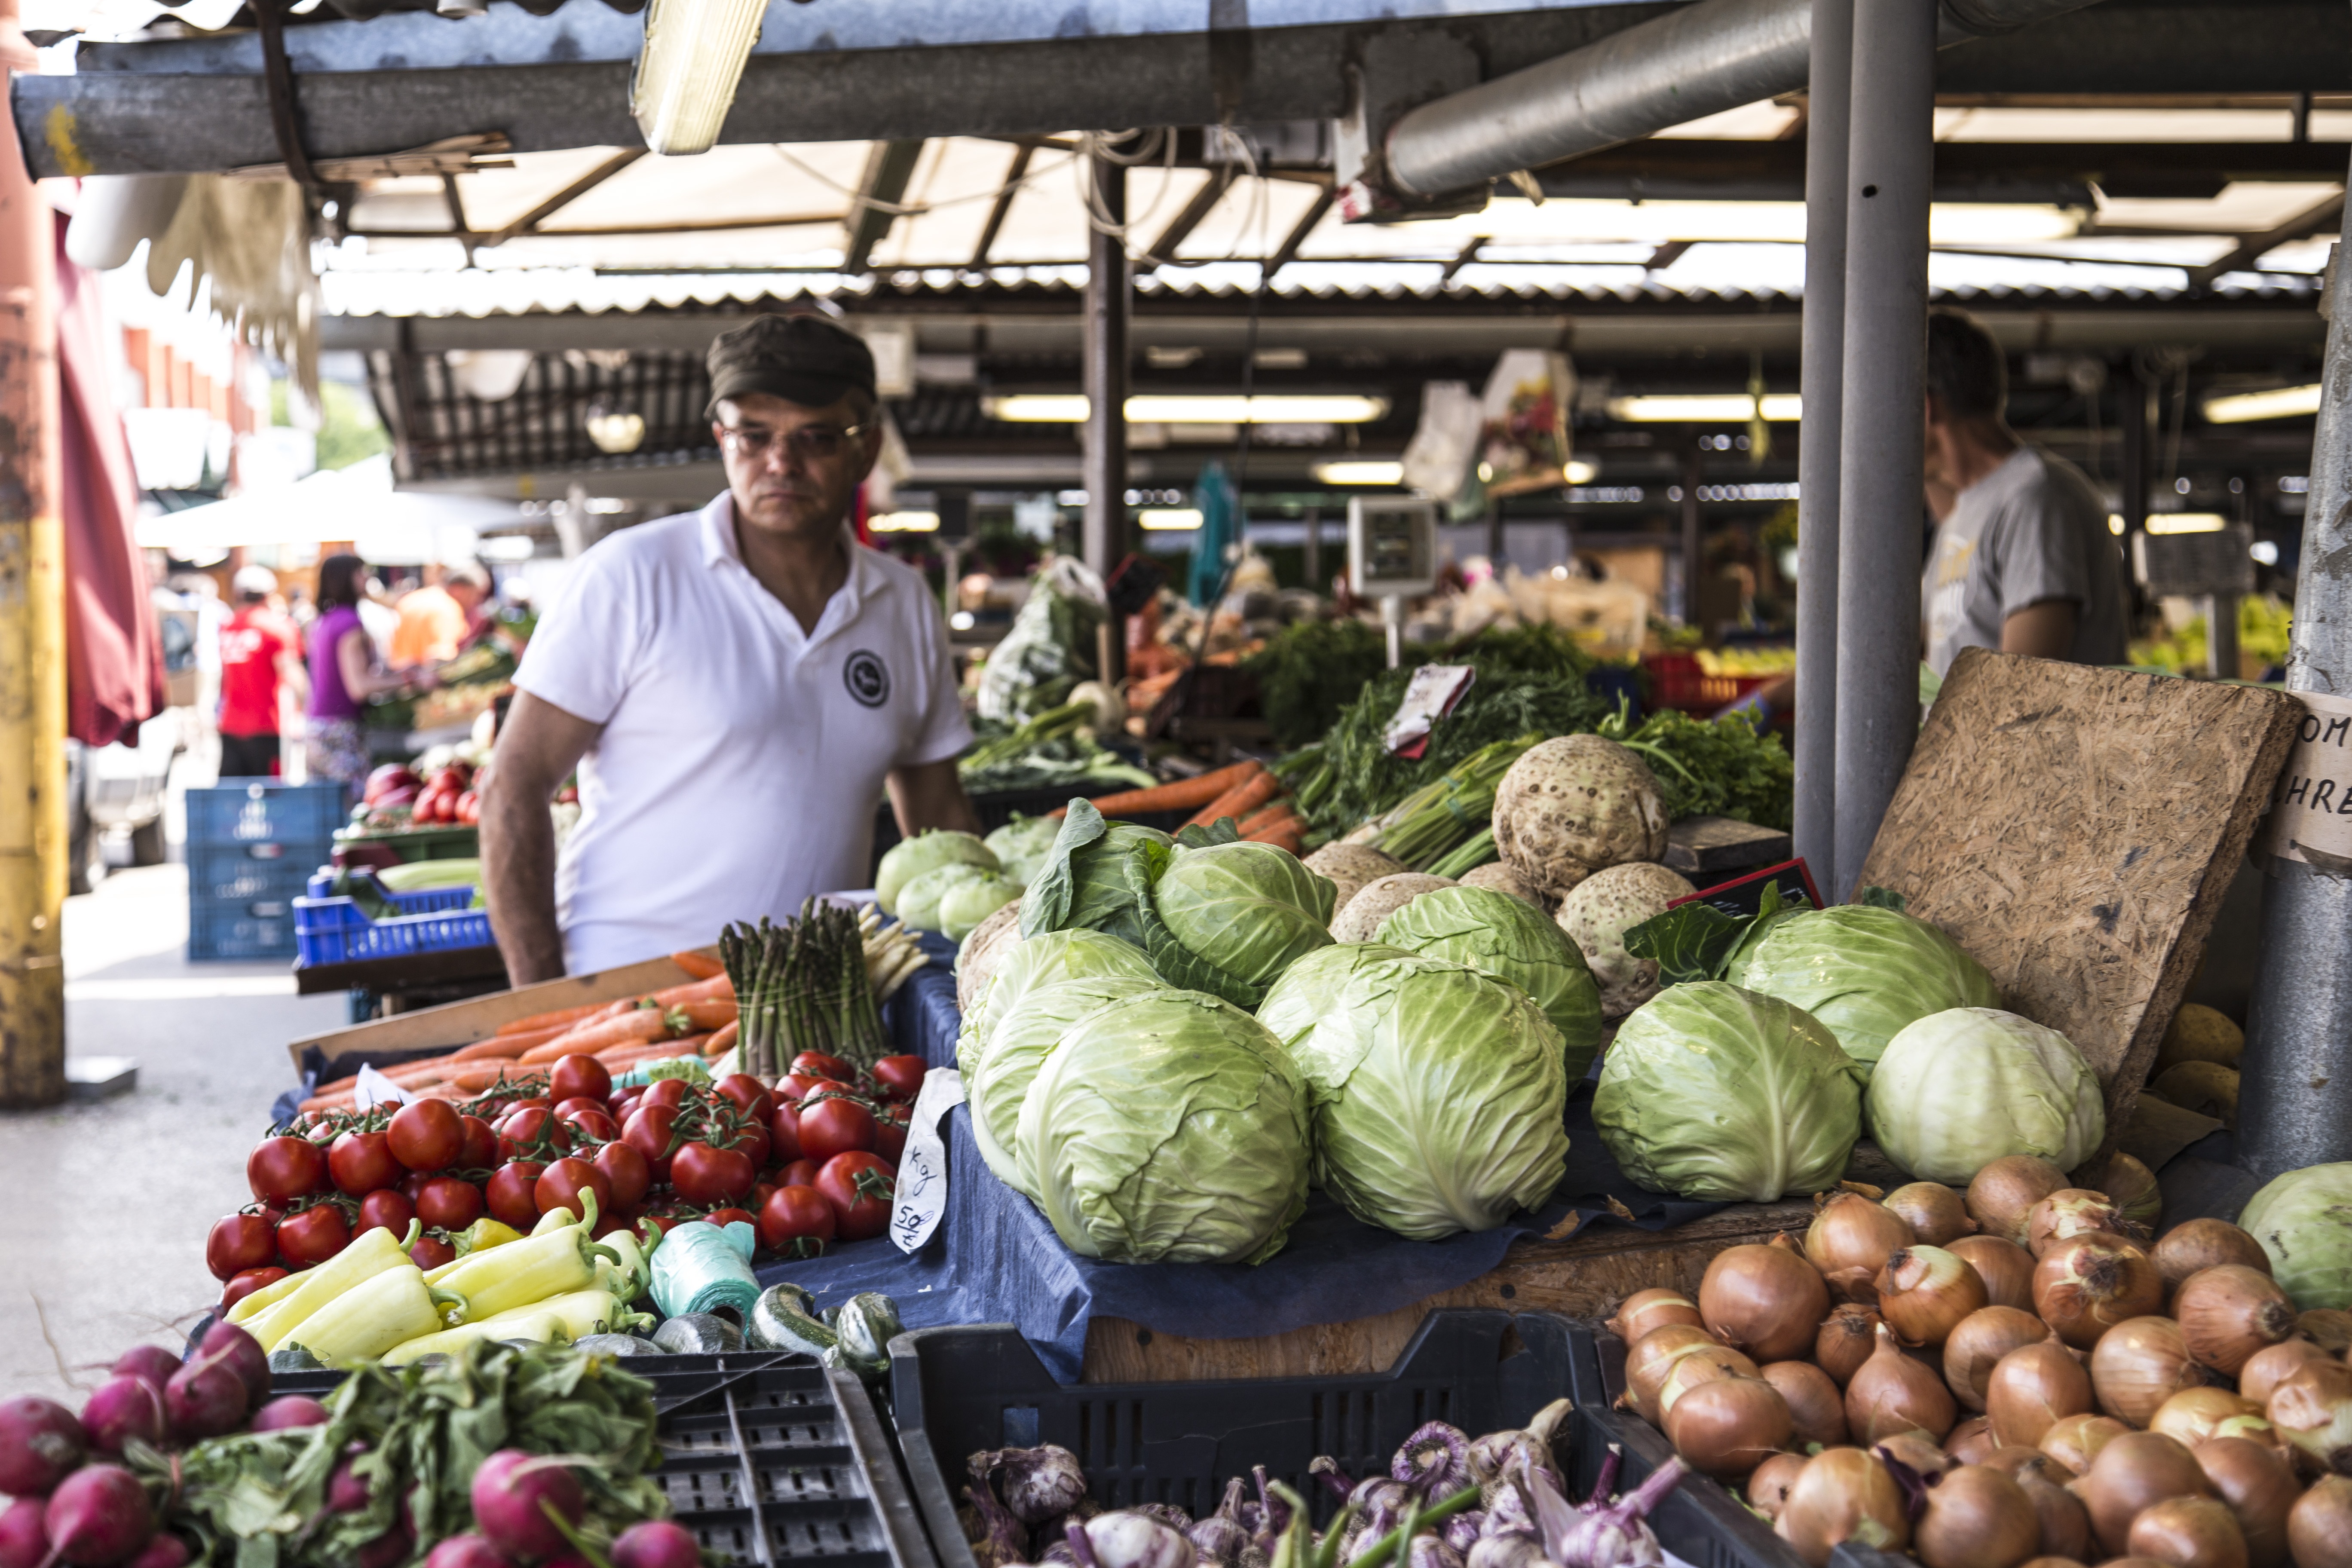
man, fruit, city, shop, food, vendor, produce, vegetable, grow, fresh, bazaar, market, marketplace, shopping, public space, farmer, vegetables, tomatoes, grocery store, cabbage, asparagus, sell, floristry, deal, goods, local food, geographical feature, human settlement, greengrocer